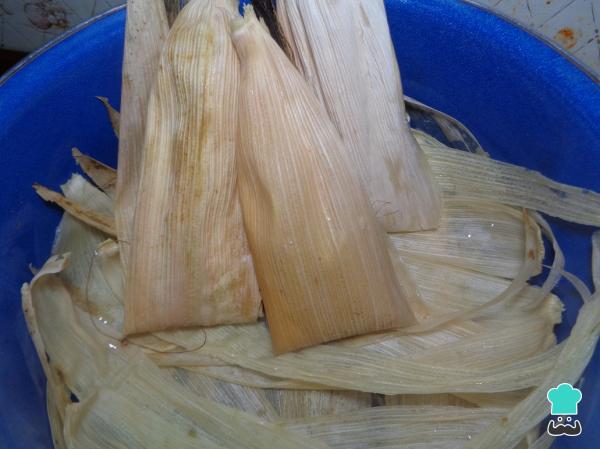
Colocamos todos los tamales de zarzamora y queso crema que formamos dentro de la vaporera y la cerramos perfectamente para se cuezan bien. Y dejamos cocer los tamales al vapor durante 1 hora y 20 minutos.